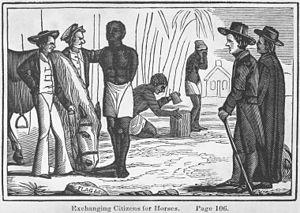
L'esclavage aux États-Unis est une institution qui commence peu après l'installation des premiers colons britanniques en Colonie de Virginie et se termine avec l'adoption du XIIIᵉ amendement de la Constitution américaine adopté par le Congrès le 6 décembre 1865, suivi du Quatorzième amendement de la Constitution des États-Unis de 1868, accordant la citoyenneté à toute personne née ou naturalisée aux États-Unis et interdisant toute restriction à ce droit, et du Quinzième amendement de la Constitution des États-Unis, de 1870, garantissant le droit de vote à tous les citoyens des États-Unis. L'application des droits constitutionnels qui fut entravée dans les états du sud, par les lois Jim Crow, et par les divers règlements légalisant différents formes de ségrégation raciale qui était une manière de conserver les Afro-Américains dans un statut proche de l'esclavage et en les cantonnant dans les travaux qui leur étaient dévolus durant l'esclavage.